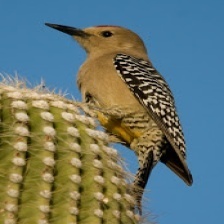
Species: GILA WOODPECKER
Scientific name: MELANERPES UROPYGIALIS